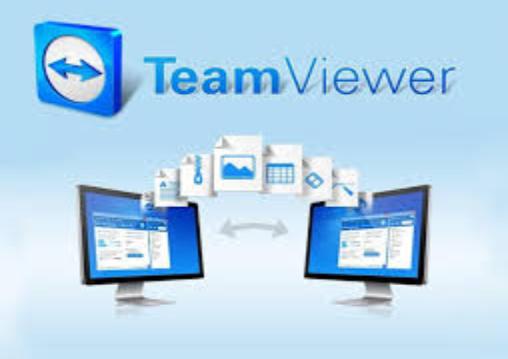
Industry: Others